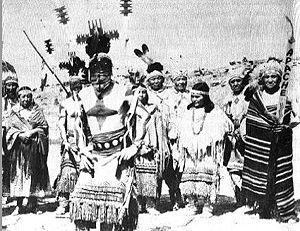
La Nouvelle-Espagne, ou Vice-Royauté de Nouvelle-Espagne, était une division administrative de l'ancien Empire espagnol ; il s'agissait, plus précisément, d'une vice-royauté de la monarchie catholique espagnole. Instaurée en 1535, elle n'a disparu qu'à l'indépendance du Mexique en 1821. De ce fait, on l'a également appelée, rétrospectivement, le « Vieux Mexique ».
Les premiers Amérindiens arrivent en Arizona entre le XVIᵉ millénaire av. J.-C. et le Xᵉ millénaire av. J.-C., alors que l'histoire de l'Arizona telle que décrite par les Européens ne commence que lorsque Marcos de Niza, un Franciscain, explore ce territoire en 1539. L'expédition de Francisco Vásquez de Coronado traverse ce territoire en 1540-1542 lors de sa recherche des villes légendaires de Quivira et Cíbola. Le père Eusebio Francesco Chini y fonde une chaine de missions à Pimería Alta dans les années 1690 et au début des années 1700. L'Espagne y bâtit des cités fortifiées à Tubac en 1752 et Tucson en 1775.